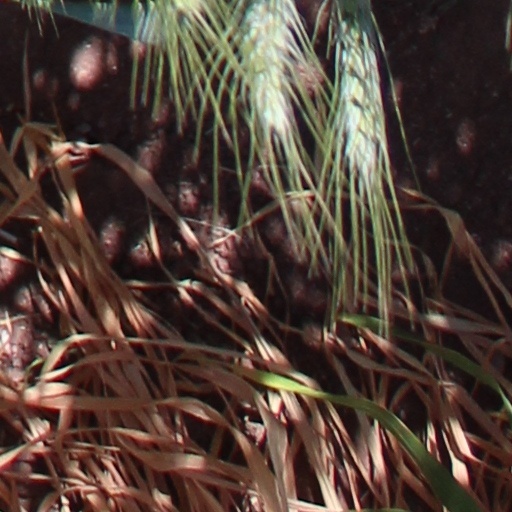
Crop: wheat